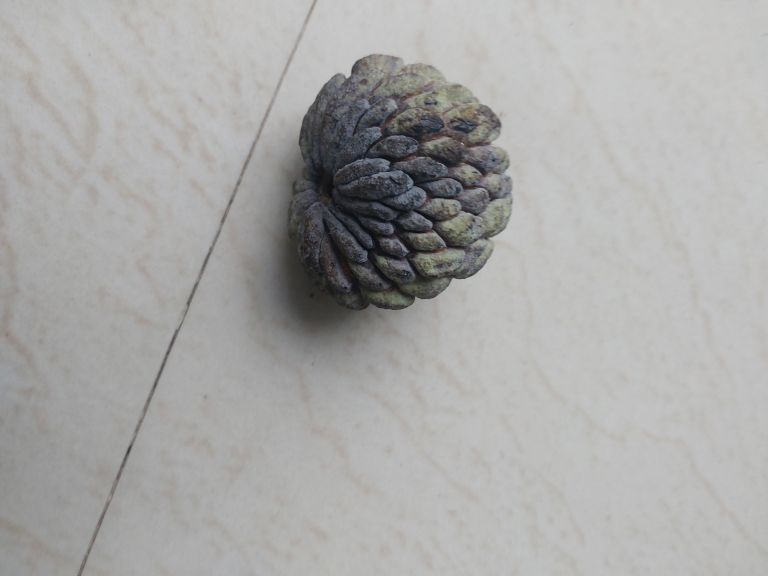
Disease label: Blank Canker